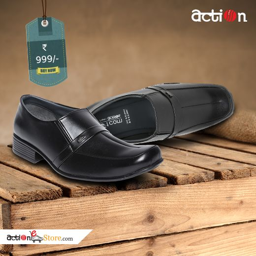
black formal shoes never fade away !